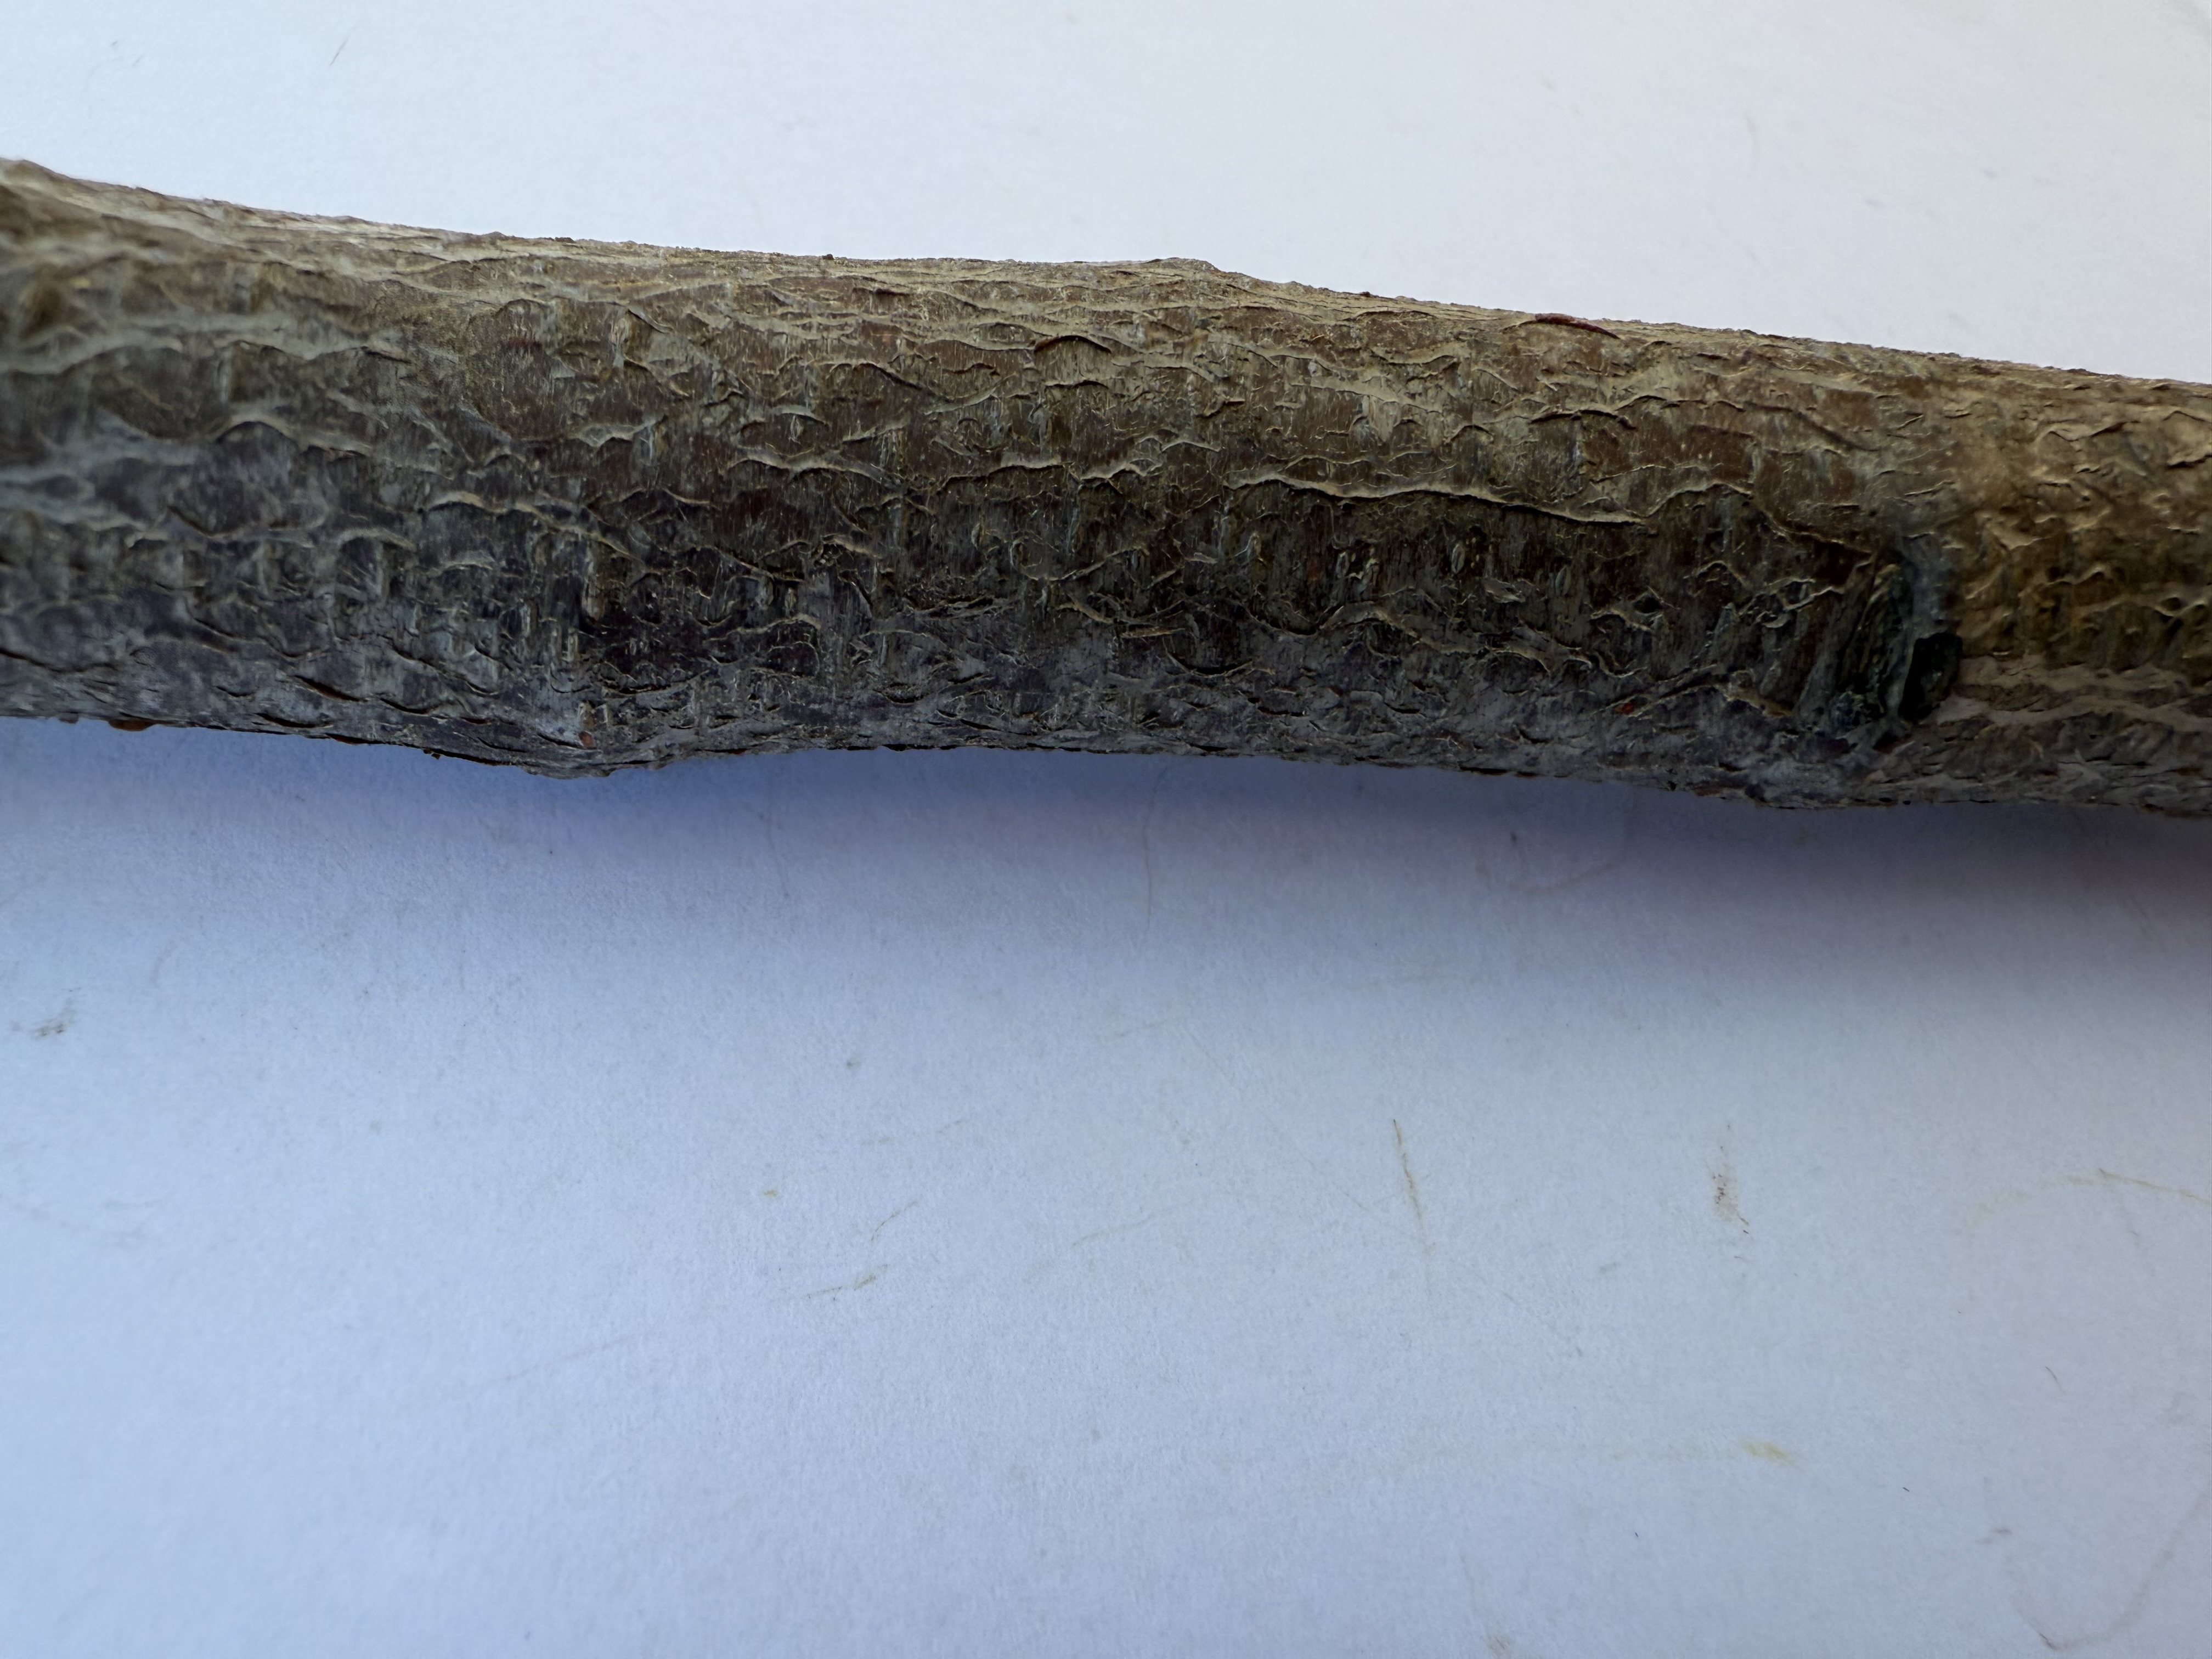
Variety: Black Diamond Plum